Ura Vajgurore

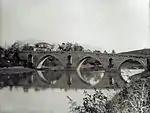
Old Gorica Bridge

Ruins in the style of the old Gorica bridge in Berat attest to the existence of early inhabitants and what would later become the town today. The contemporary city has its origins in recent displacements of residents from nearby villages over the last 100 years. The building of bridges has been the mark of continuity in the town's history. Known by various names, such as Bridge of Hasan Bey, the contemporary name comes from a cement and iron bridge believed to have been built by the Italians as infrastructure for oil pipelines that connected Kuçovë with Vlorë. Local residents call it the "Old Bridge." Today it is a small town, known as a crossroad between Berat and Kuçovë.